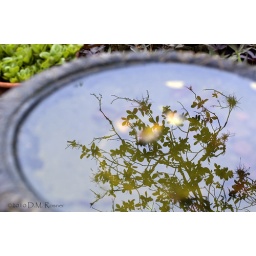
Reflection of a tree in Harlene's bird bath.